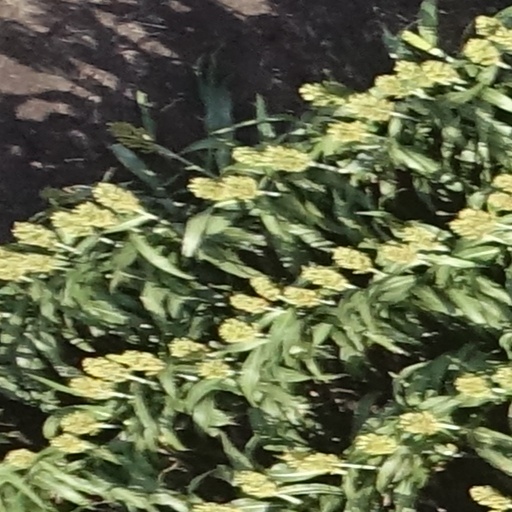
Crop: sorghum